Nea Epidavros

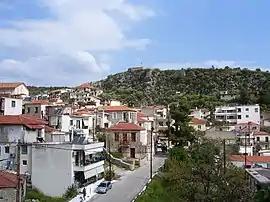
View of Nea Epidavros and its castle

Nea Epidavros, also known by its latinized name Nea Epidaurus, is a village in Argolis regional unit, Greece. It is located in the east of Argolis peninsula, 40 km east of Nafplio. Epidavros is mainly known for First National Assembly that took place in Nea Epidavros in late 1821 and early 1822. The village is part of Epidavros municipality.